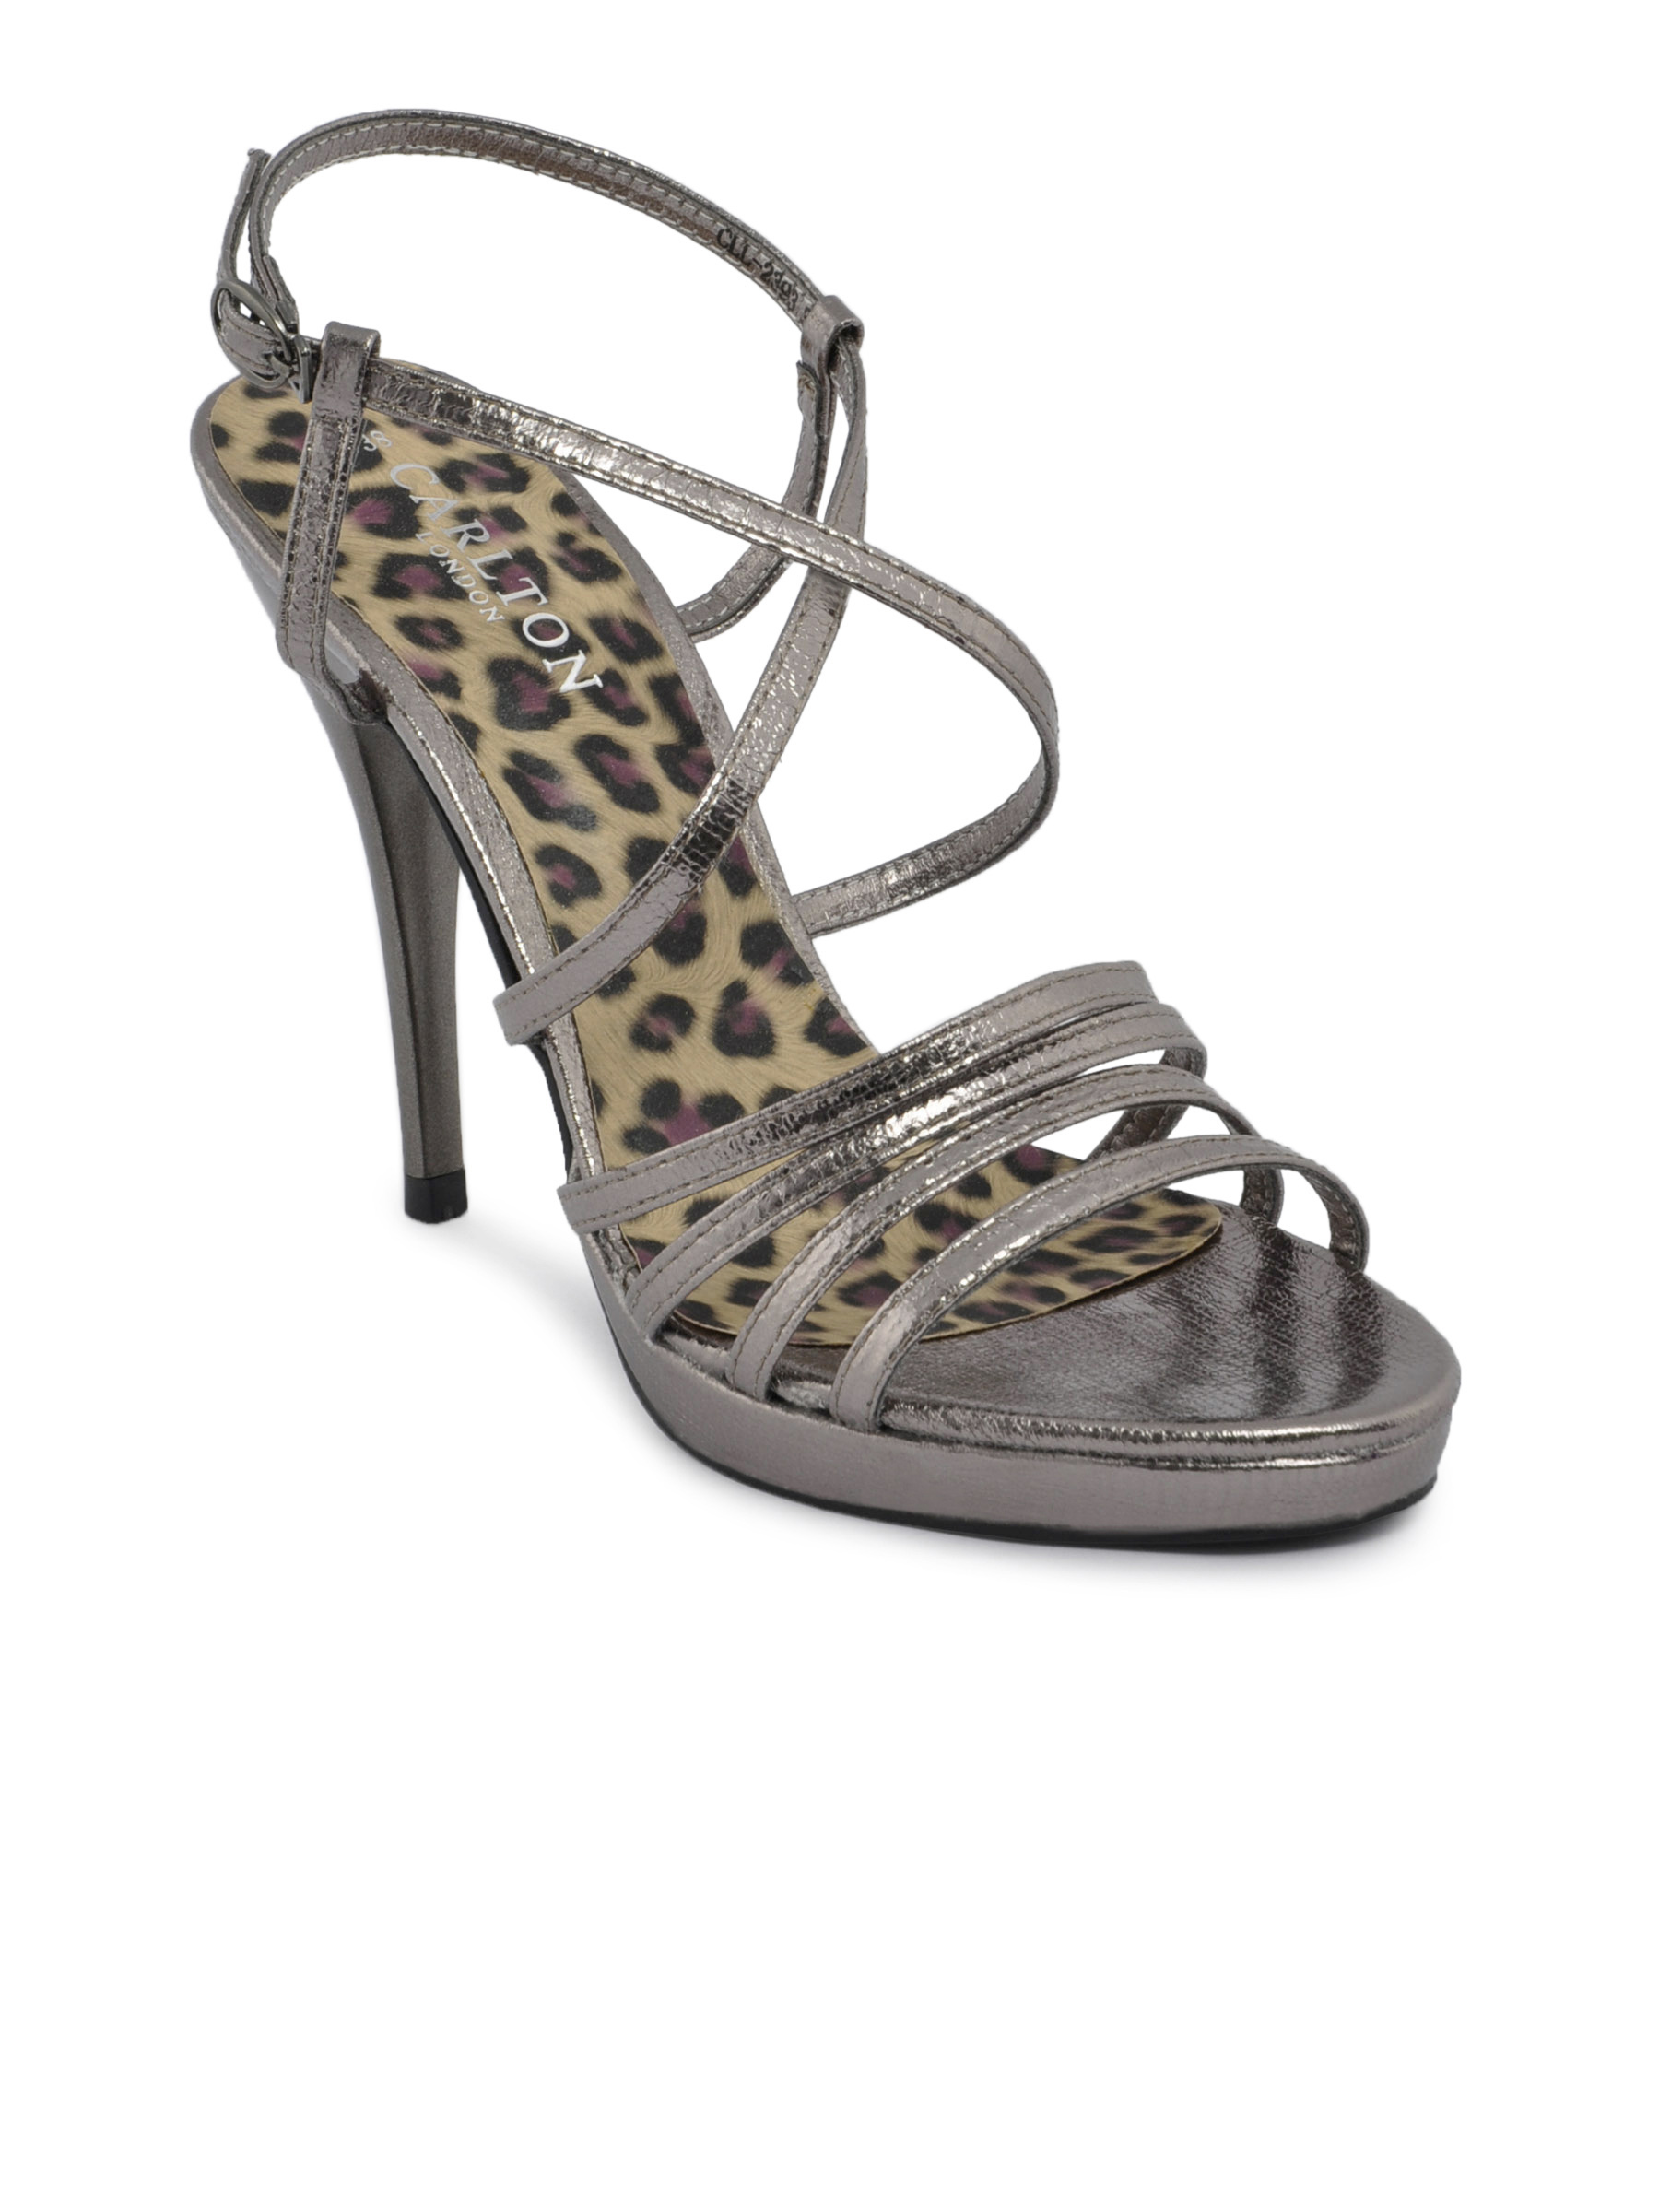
Carlton London Women Classy Gold Heels
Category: Footwear / Shoes / Heels
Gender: Women
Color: Silver
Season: Winter 2012
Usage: Casual